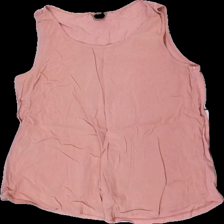
View: front
Type: Tank top
Category: Ladies
Brand: Lindex
Colors: Pink
Material: 100% Viscose
Cut: Loose, C-collar
Size: M
Season: All
Price range: 50-100
Recommended usage: Reuse
Description: Washed out